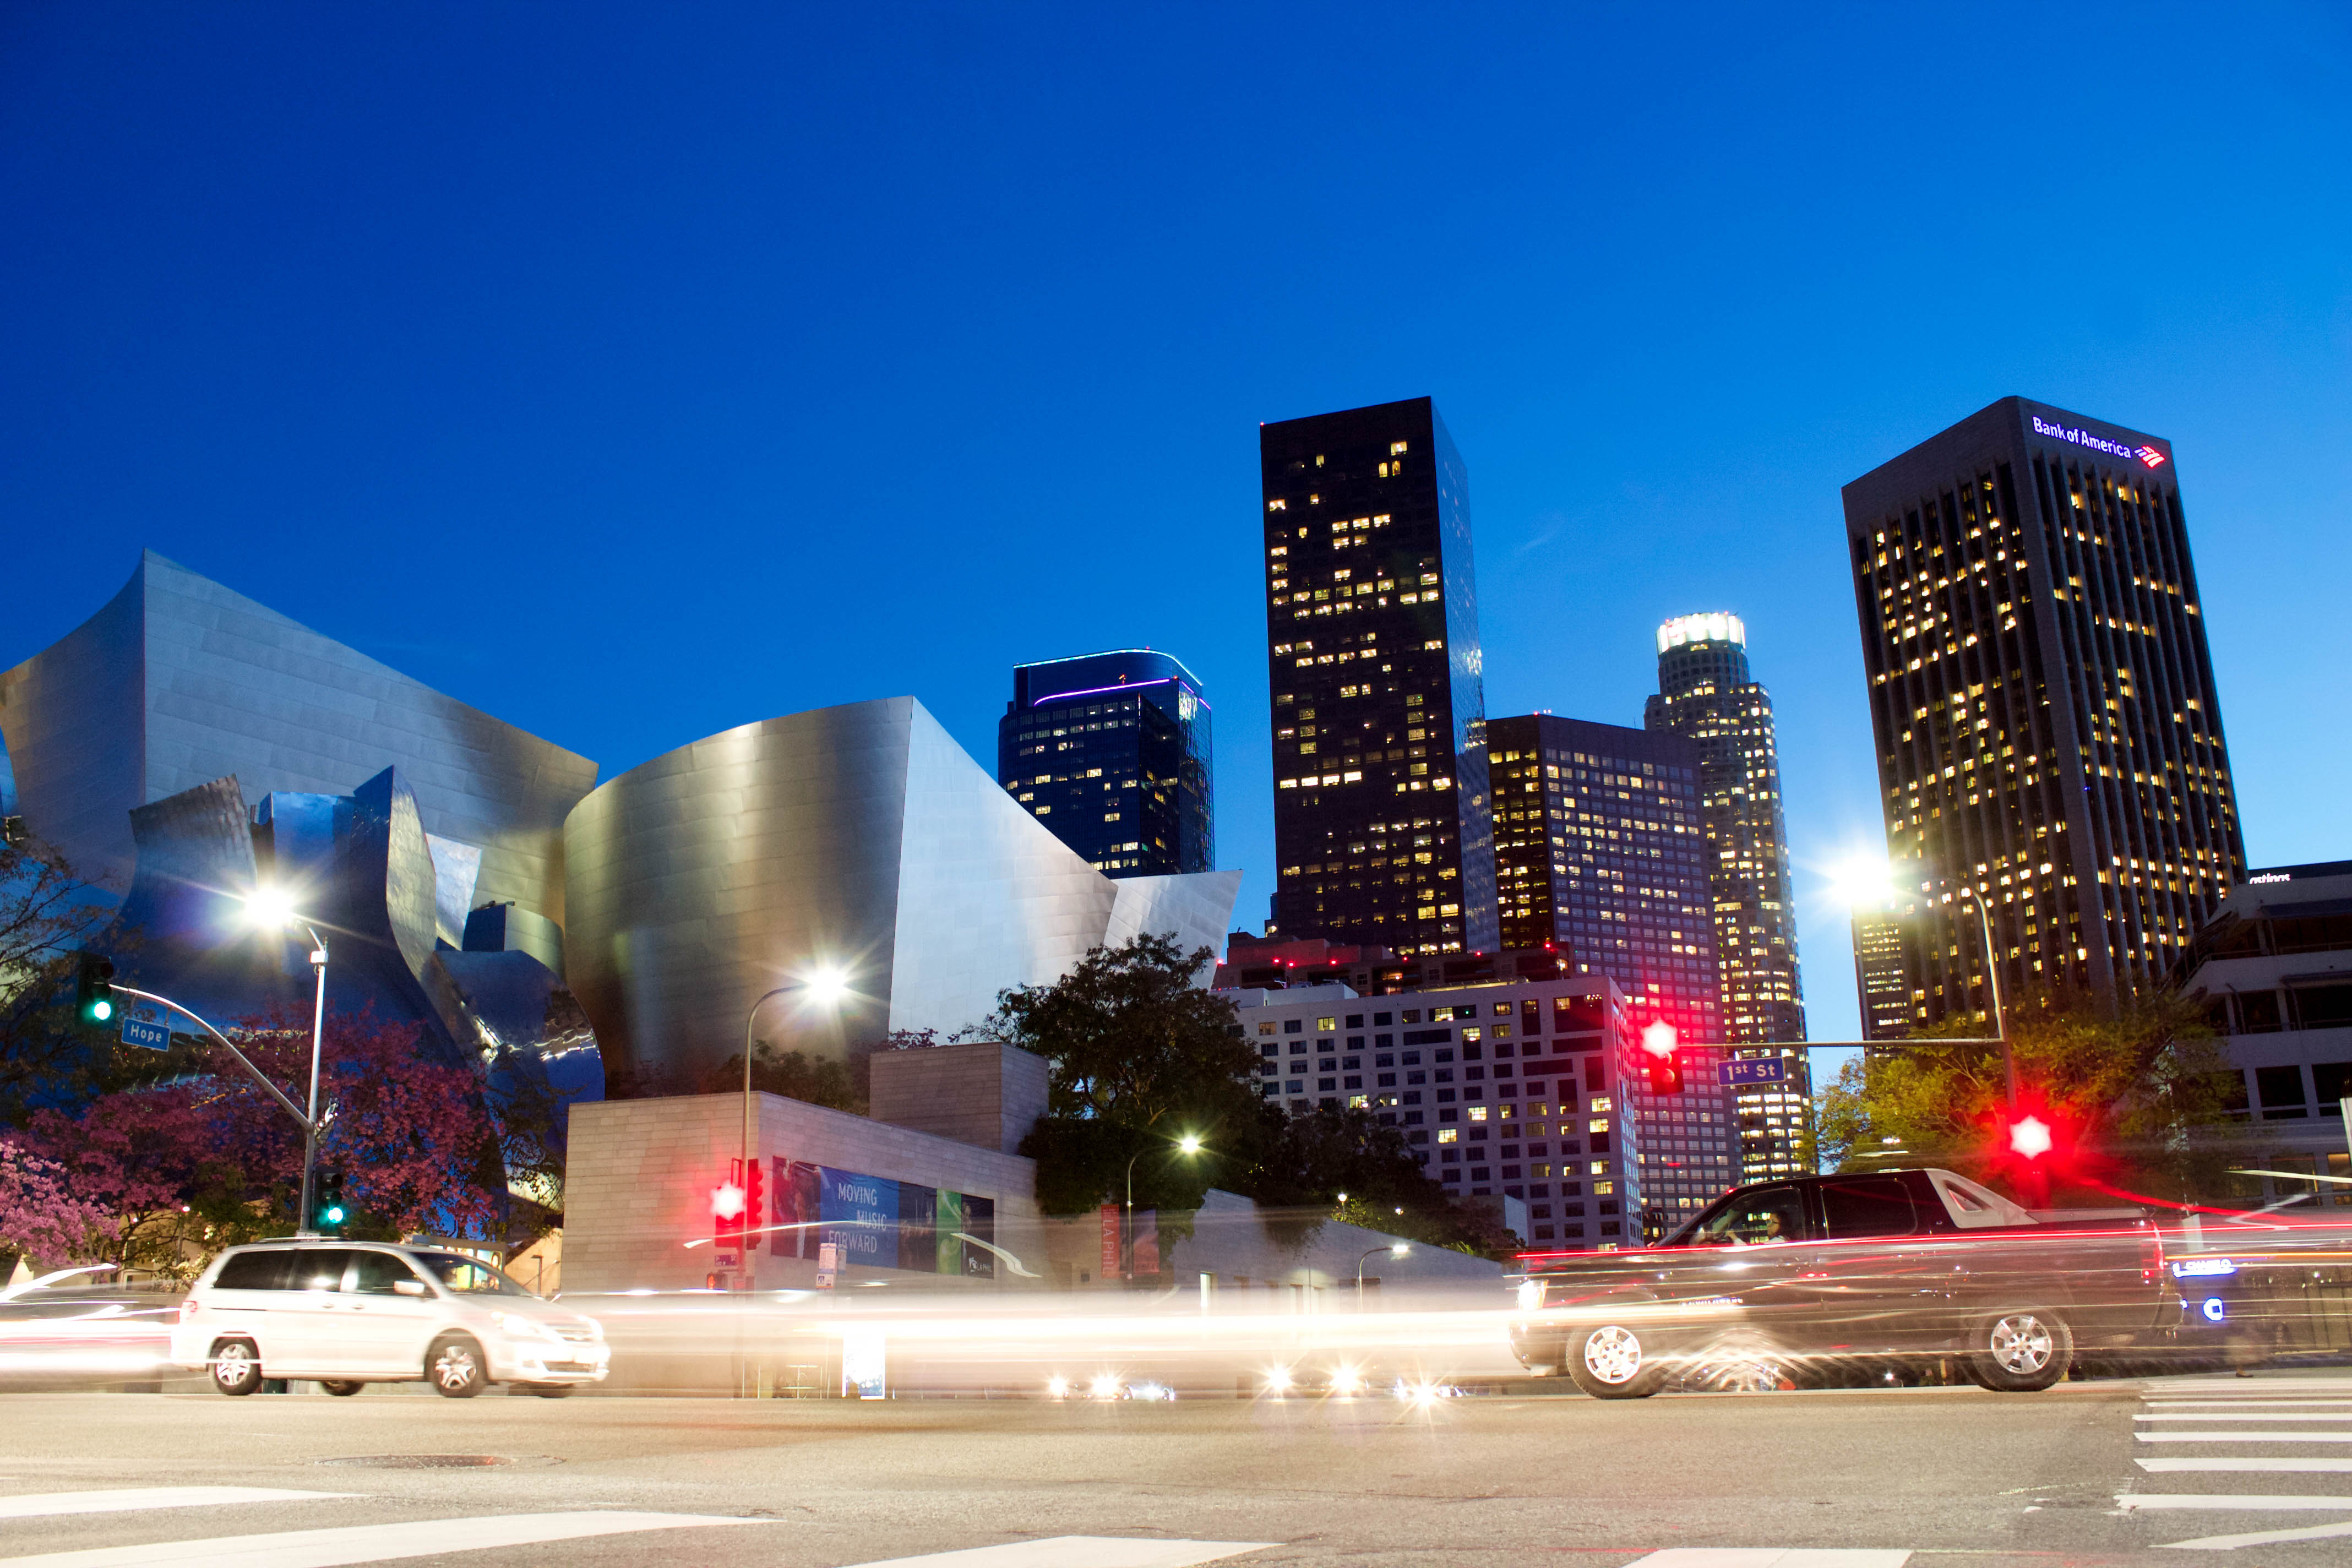
road, skyline, night, city, skyscraper, cityscape, downtown, evening, plaza, landmark, long exposure, streets, lights, buildings, cars, metropolis, street lights, urban area, geographical feature, human settlement, metropolitan area, public domain images